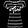
Label: T - shirt / top